19th century in fashion

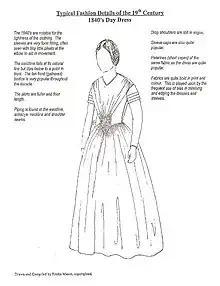
1840 silhouette

The modernisation of communication and transportation technologies saw a shift in the traditional consumption patterns of retail consumers. The invention of mail order business by Pryce Pryce-Jones in 1861 revolutionised shopping patterns and enabled people to order clothing and accessories [via telegram] from other parts of the world [to then be delivered via train] a much similar concept to contemporary online shopping habits.